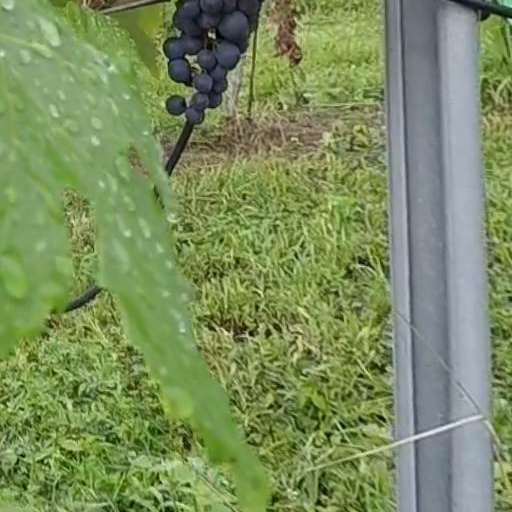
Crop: grape